The Edge (1997 film)

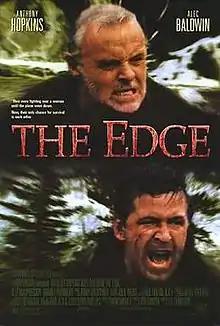
Theatrical release poster

The Edge is a 1997 American survival thriller film written by David Mamet and directed by Lee Tamahori starring Anthony Hopkins and Alec Baldwin. The plot follows wealthy businessman Charles Morse (Hopkins), photographer Bob Green (Baldwin), and assistant Stephen (Harold Perrineau), who must trek through the elements and try to survive after their plane crashes in the Alaskan wilderness, all while being hunted by a large Kodiak bear and the men's fraying friendships. Bart the Bear, a trained Kodiak bear known for appearances in several Hollywood movies, appears in the film as the bloodthirsty Kodiak, in one of his last film roles.